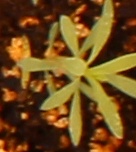
Label: Kochia